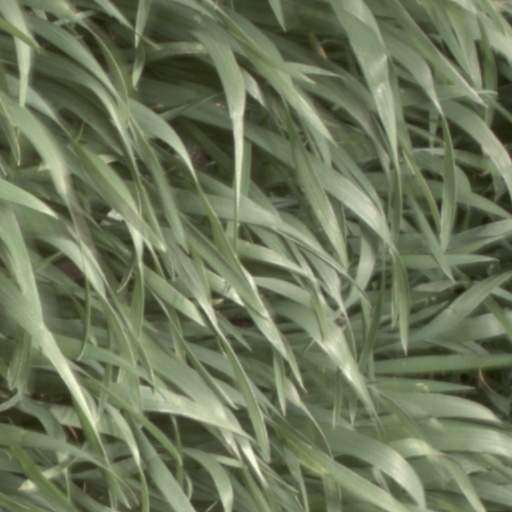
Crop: wheat